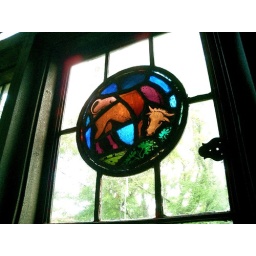
stained glass in the dining room